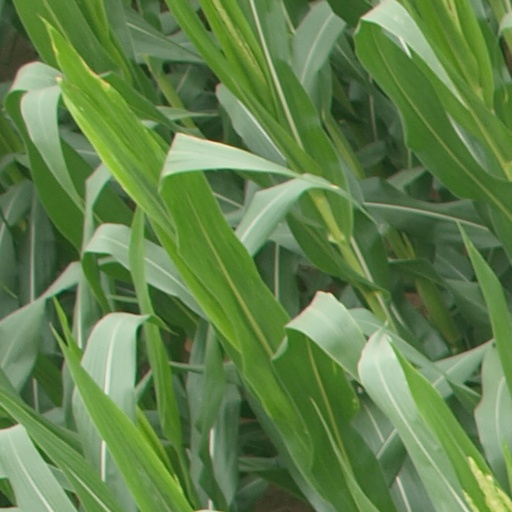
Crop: maize; corn